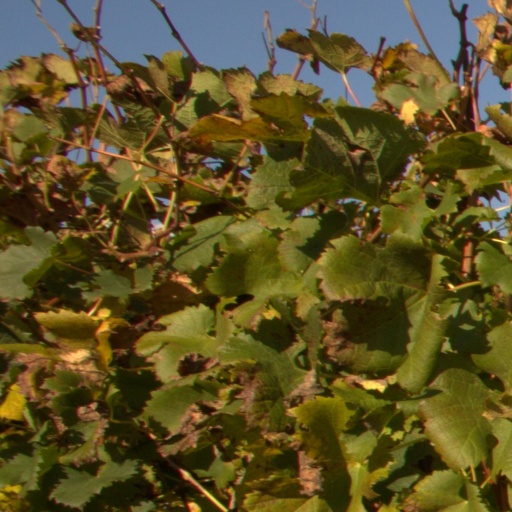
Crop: grape